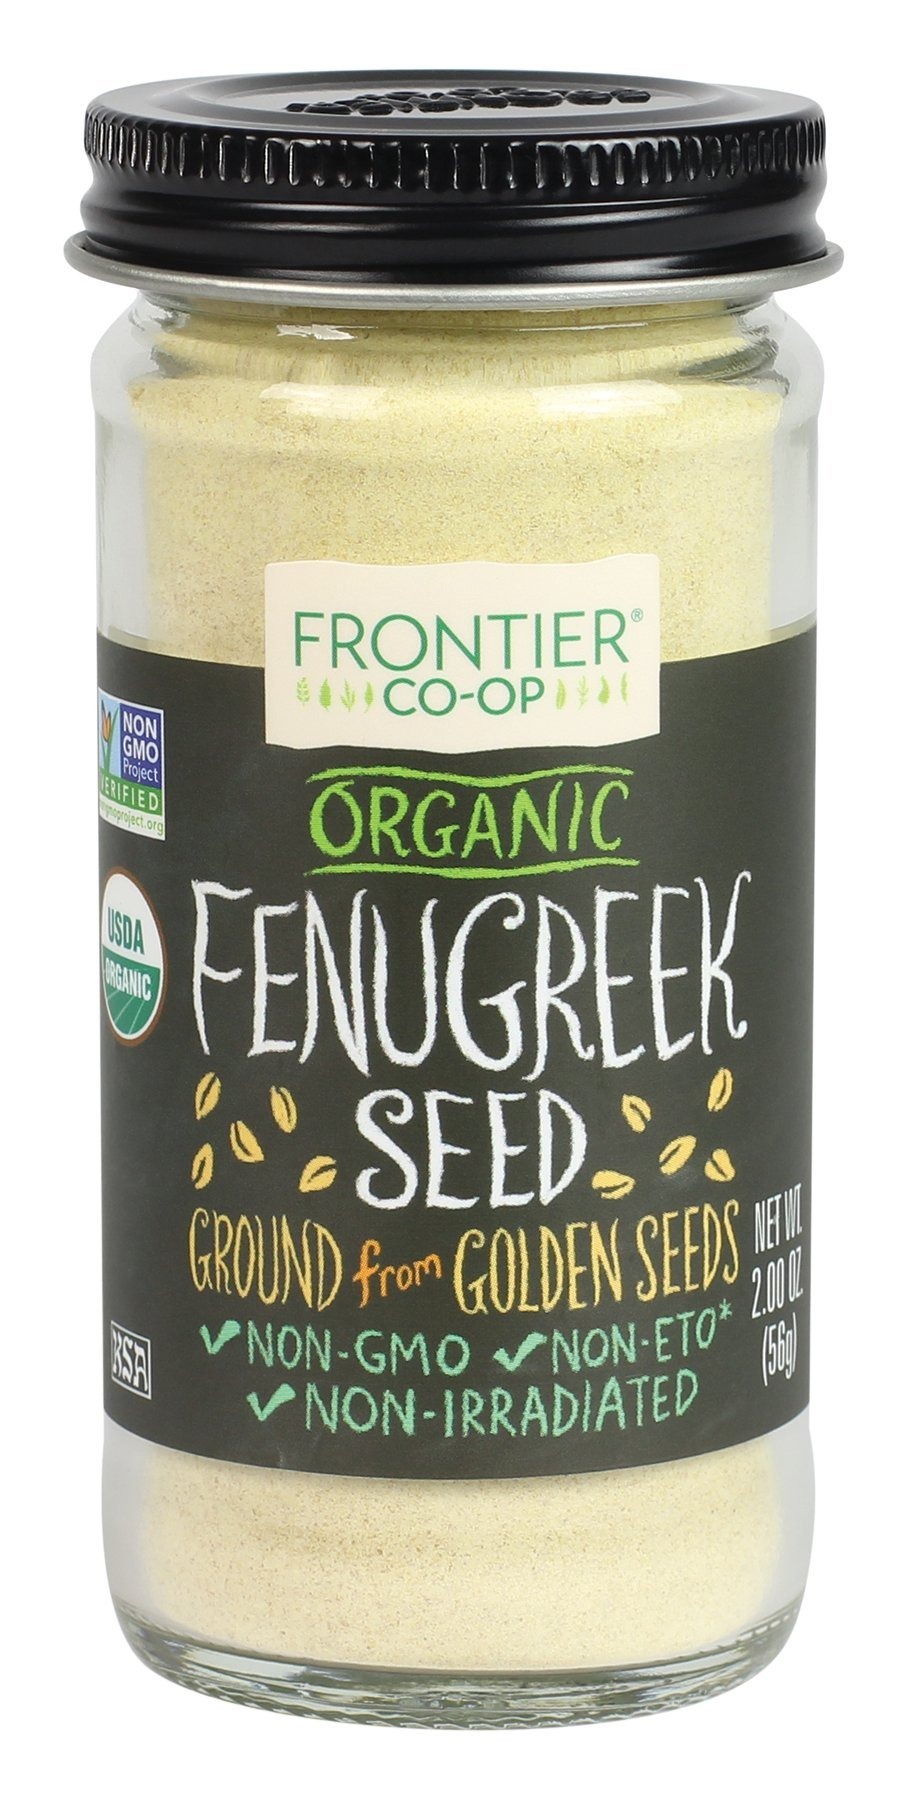
Item Name: Frontier Organic Fenugreek Seed, Ground, 2 Ounce (Pack of 12)
Bullet Point 1: 2 Ounce Bottle
Bullet Point 2: Organic ground fenugreek seed, essential in Indian cooking, chutneys, puddings and baking
Bullet Point 3: Certified Organic, Non-GMO Verified, Kosher
Bullet Point 4: Non-Irradiated
Bullet Point 5: Frontier is a member owned co-op, responsible to people and planet
Value: 24.0
Unit: ounce

Price: 8.01